Frank G. Clement

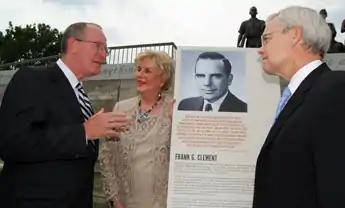
Senator Lamar Alexander (left) discusses Governor Clement's role in the 1956 desegregation of Clinton High School with Clement's sister, Anna Belle, and son, Bob

Clement's sister, Anna Belle Clement O'Brien (1923–2009), worked as his chief of staff in the 1960s, and later served in the state legislature, initially in the state House of Representatives (1975–1977), and afterward in the state senate (1977–1991).